Andrew Bobola

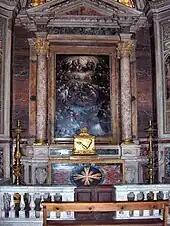
The altar with the relics of the arm of Andrew Bobola in the church of Il Gesù in Rome.

Bobola's body was originally buried in the Jesuit church in Pinsk. It was later moved to their church in Polotsk. By the beginning of the 18th century, however, nobody knew where Bobola's body was buried. In 1701 Father Martin Godebski, S.J., the rector of the Pinsk College, reputedly had a vision of Bobola. This caused him to order a search for the body. It was reportedly found completely incorrupt, which is recognized by the Church and its supporters as evidence of holiness.